Canik Arms

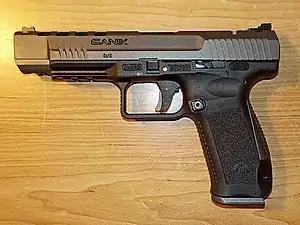
Canik TP9 SFx 9mm pistol

CANiK is a Turkish firearms manufacturer operating under the Samsun Yurt Savunma (SYS) Company. It was established in 1998 as part of the Eastern Black Sea Arms Project. The company's headquarters is located in Istanbul and its production facility is located in Samsun on the Black Sea coast. The arms are used in 69 countries by law enforcement, civilians and competition shooters. The company is known for its TP9 (Tactical Pistol 9 mm) series pistols.